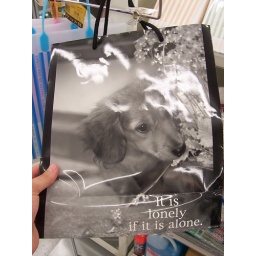
There seem to be a series of these dog bags with Engrish all over them